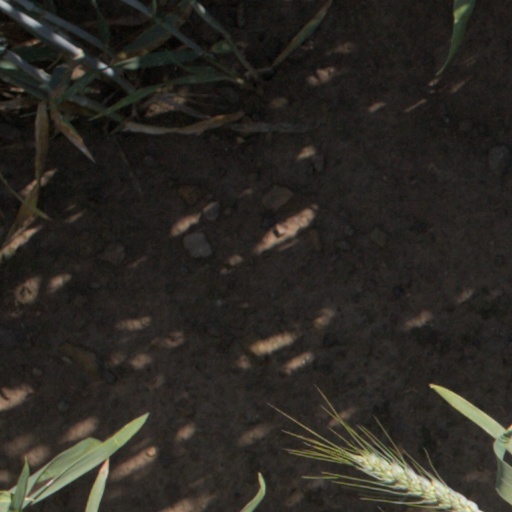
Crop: wheat